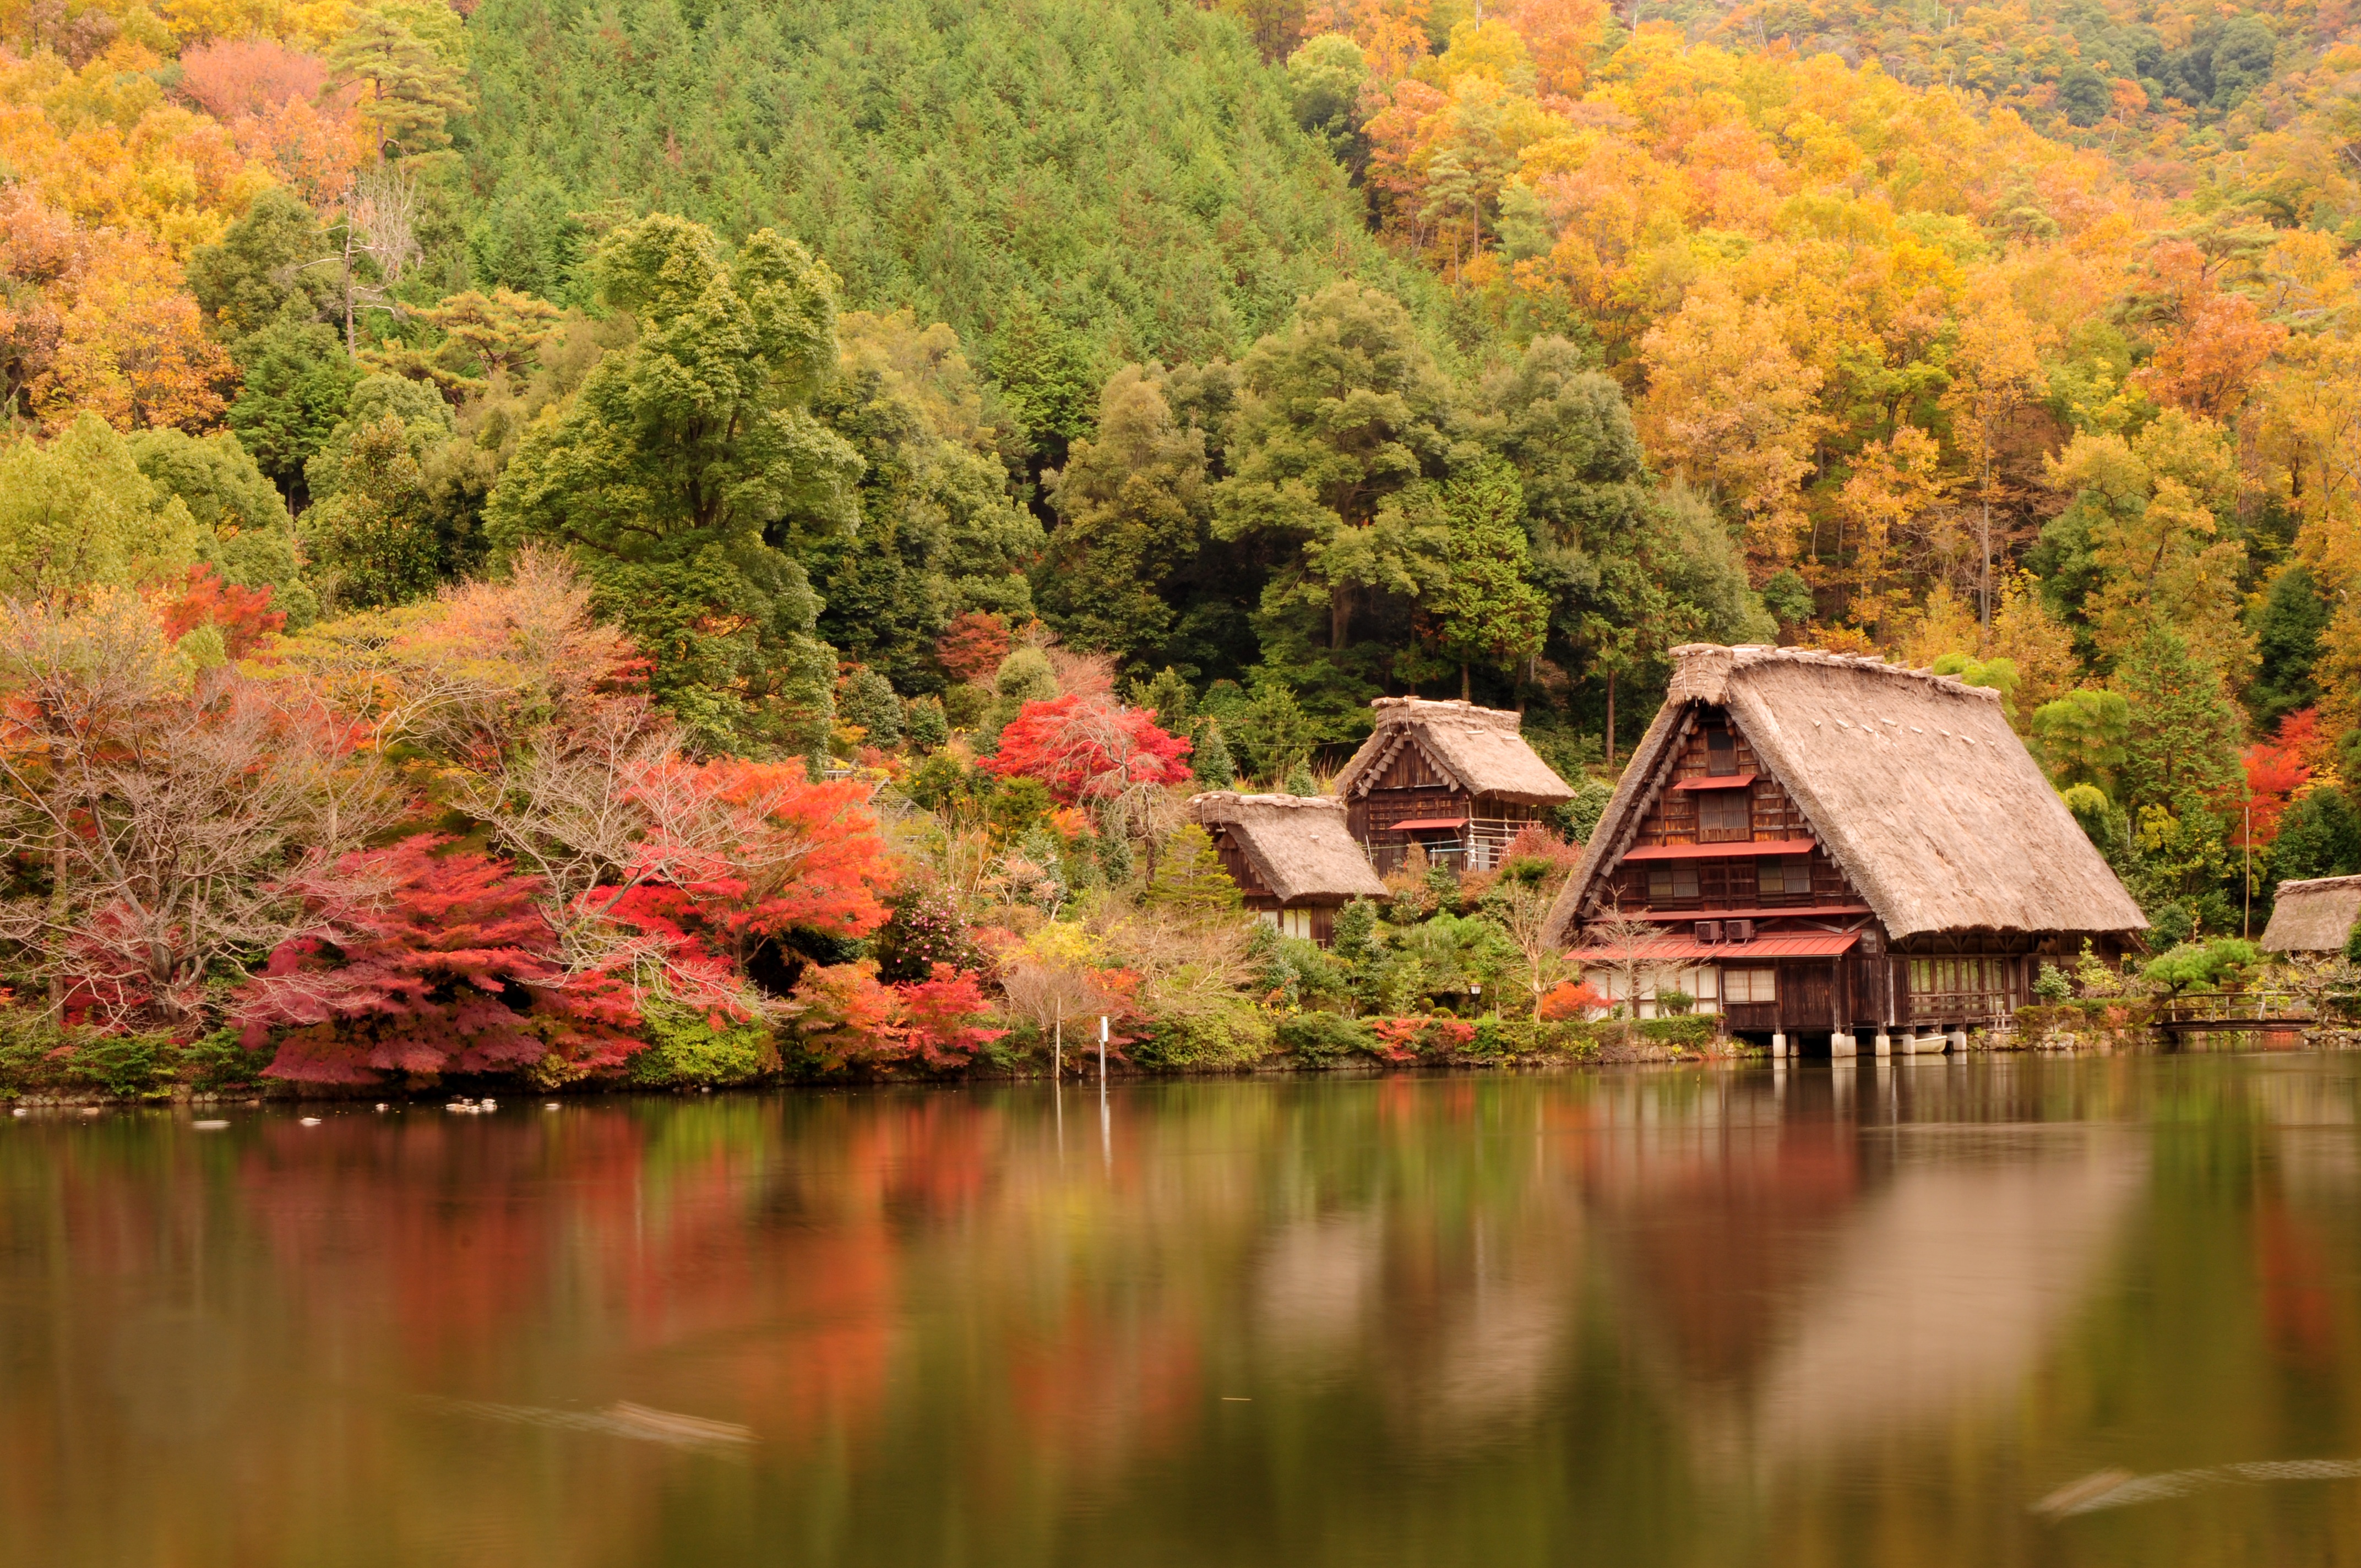
tree, nature, plant, leaf, flower, lake, river, pond, reflection, autumn, asia, garden, tourism, japan, season, rural area, traditional house